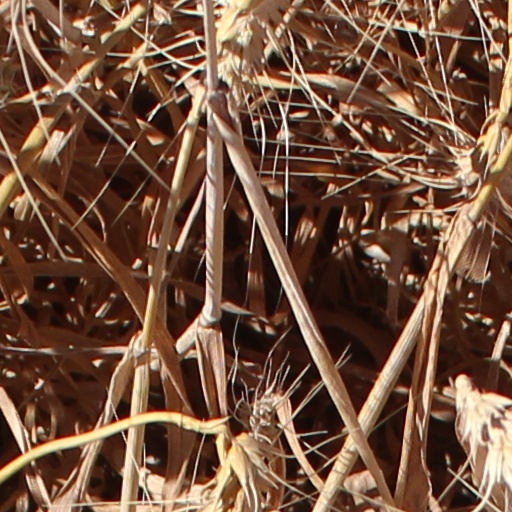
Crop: wheat